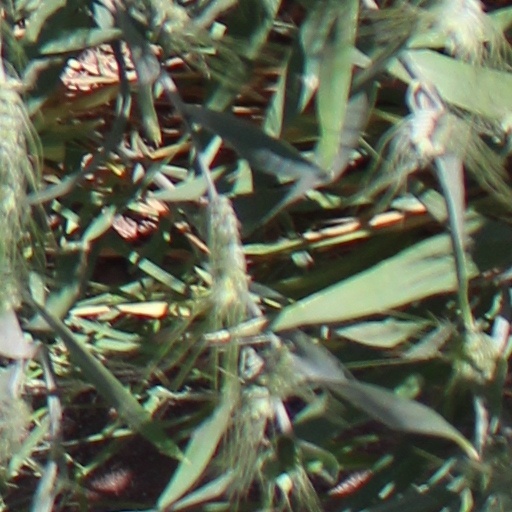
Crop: wheat